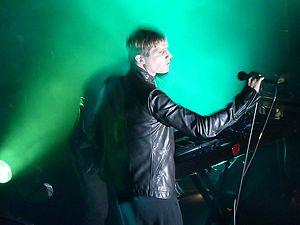
Cold Cave est un groupe de dark wave américain, originaire de Los Angeles, en Californie. Il est formé par Wesley Eisold comme projet basé à Los Angeles et New York et décrit comme un « collage de dark wave, de musique noise et de synthpop. »